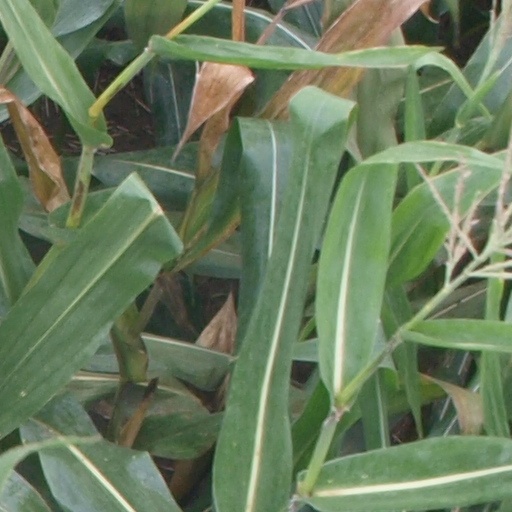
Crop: maize; corn